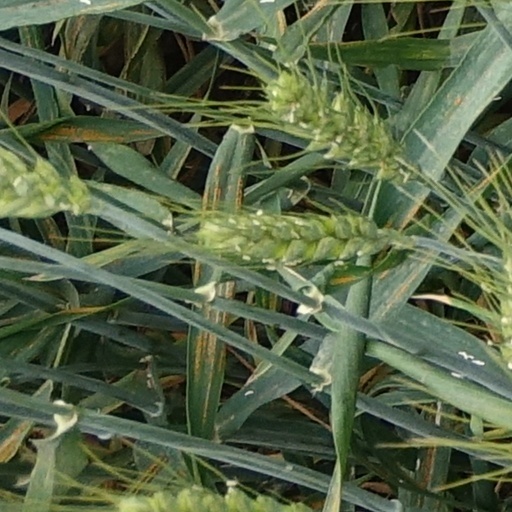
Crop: wheat